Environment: real
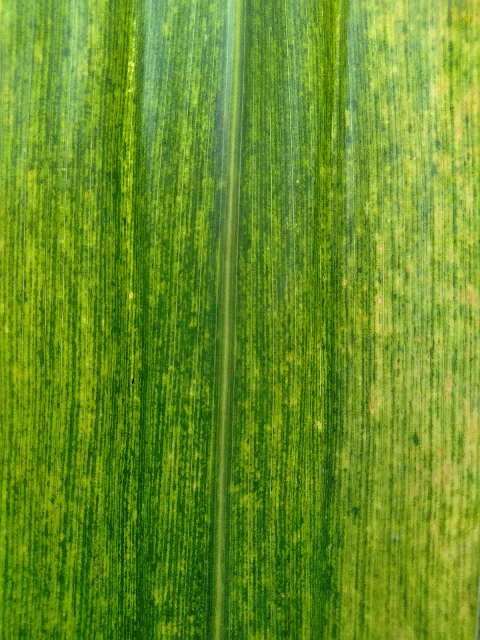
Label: lethal_necrosis